Let Them Come

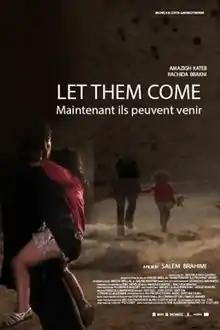
Film poster

Let Them Come is a 2015 French-Algerian drama film directed by Salem Brahimi. It was screened in the Contemporary World Cinema section of the 2015 Toronto International Film Festival.